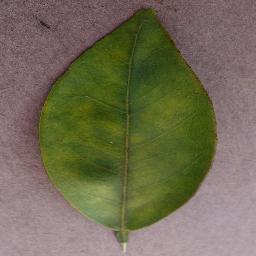
Label: Orange___Haunglongbing_(Citrus_greening)